Winterswijk West railway station

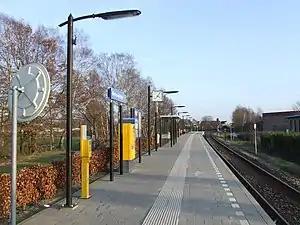
Winterswijk West railway station in 2007

Winterswijk West is a railway station in Winterswijk, Netherlands. The station opened on 10 June 2001 and is located on the Zutphen–Winterswijk railway. The train services are operated by Arriva.